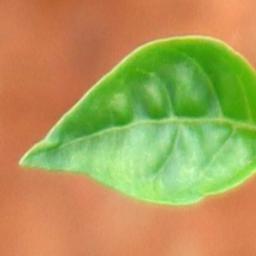
Label: healthy